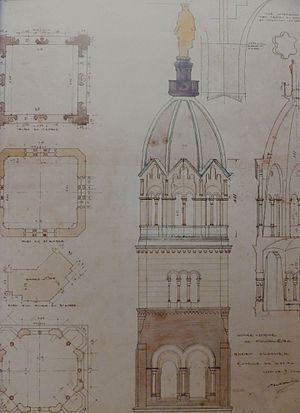
Plans et élévations du clocher de la chapelle Saint-Thomas de Fourvière, supportant la statue de Marie. Document tracé par Louis Sainte-Marie-Perrin en 1923
La Chapelle Saint-Thomas est la partie la plus ancienne du sanctuaire de Fourvière. Consacrée d'abord à Saint-Thomas puis à la Vierge, elle fut maintes fois détruite et reconstruite.
La basilique Notre-Dame de Fourvière surplombe la ville de Lyon depuis le sommet de la colline de Fourvière depuis la fin du XIXᵉ siècle.